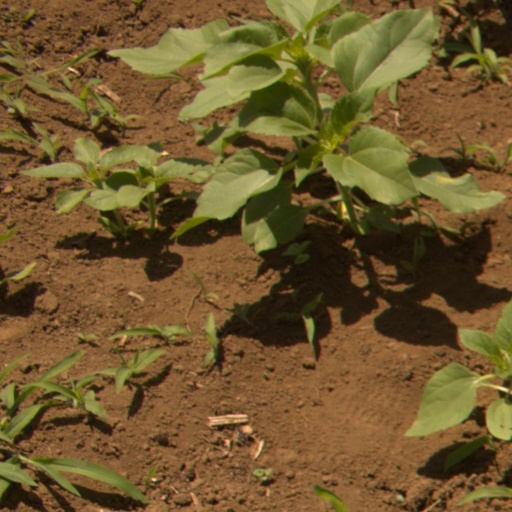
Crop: Jerusalem artichoke